Trujillo, Peru

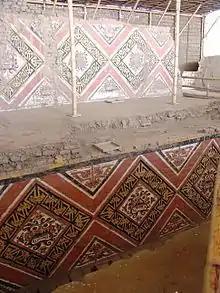
Huaca de la Luna, mochica temple, decorated wall: painted bas-reliefs

According to a study published in 2010 by the magazine "Peru Económico" some of the most representative brands of Trujillo and that have regional impact are: